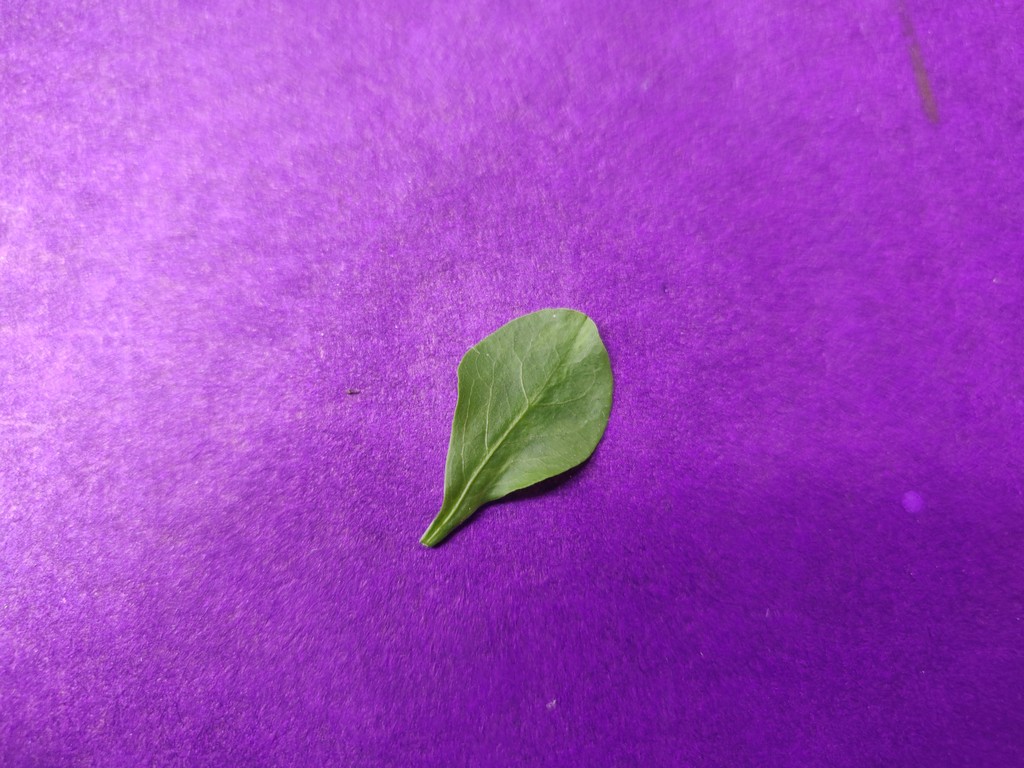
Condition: Healthy
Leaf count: single
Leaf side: front